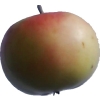
Label: Apple 11